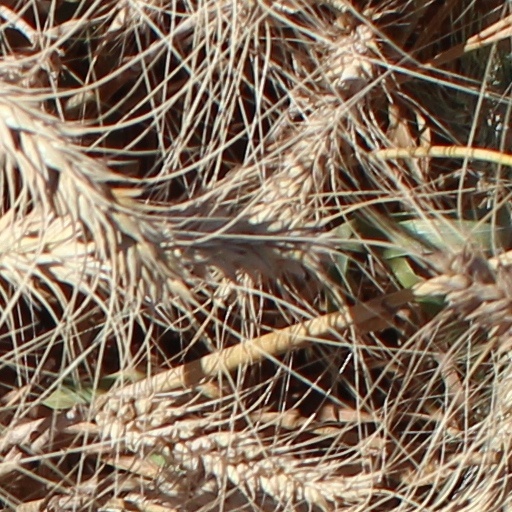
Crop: wheat